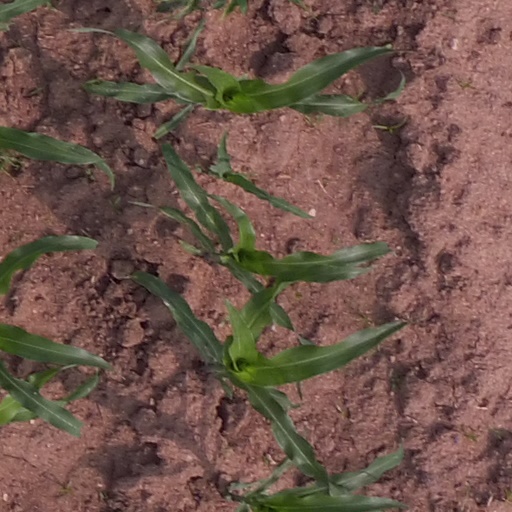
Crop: maize; corn